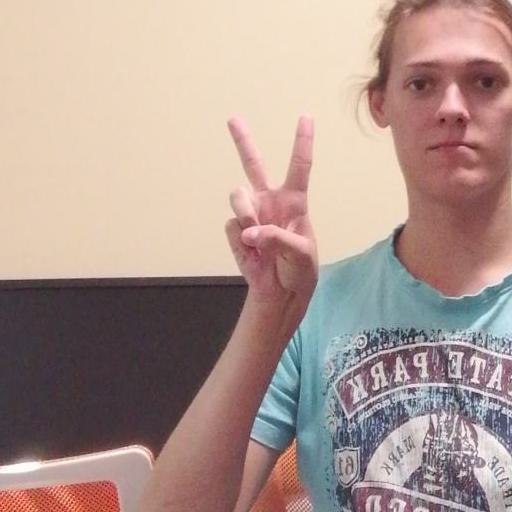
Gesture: peace